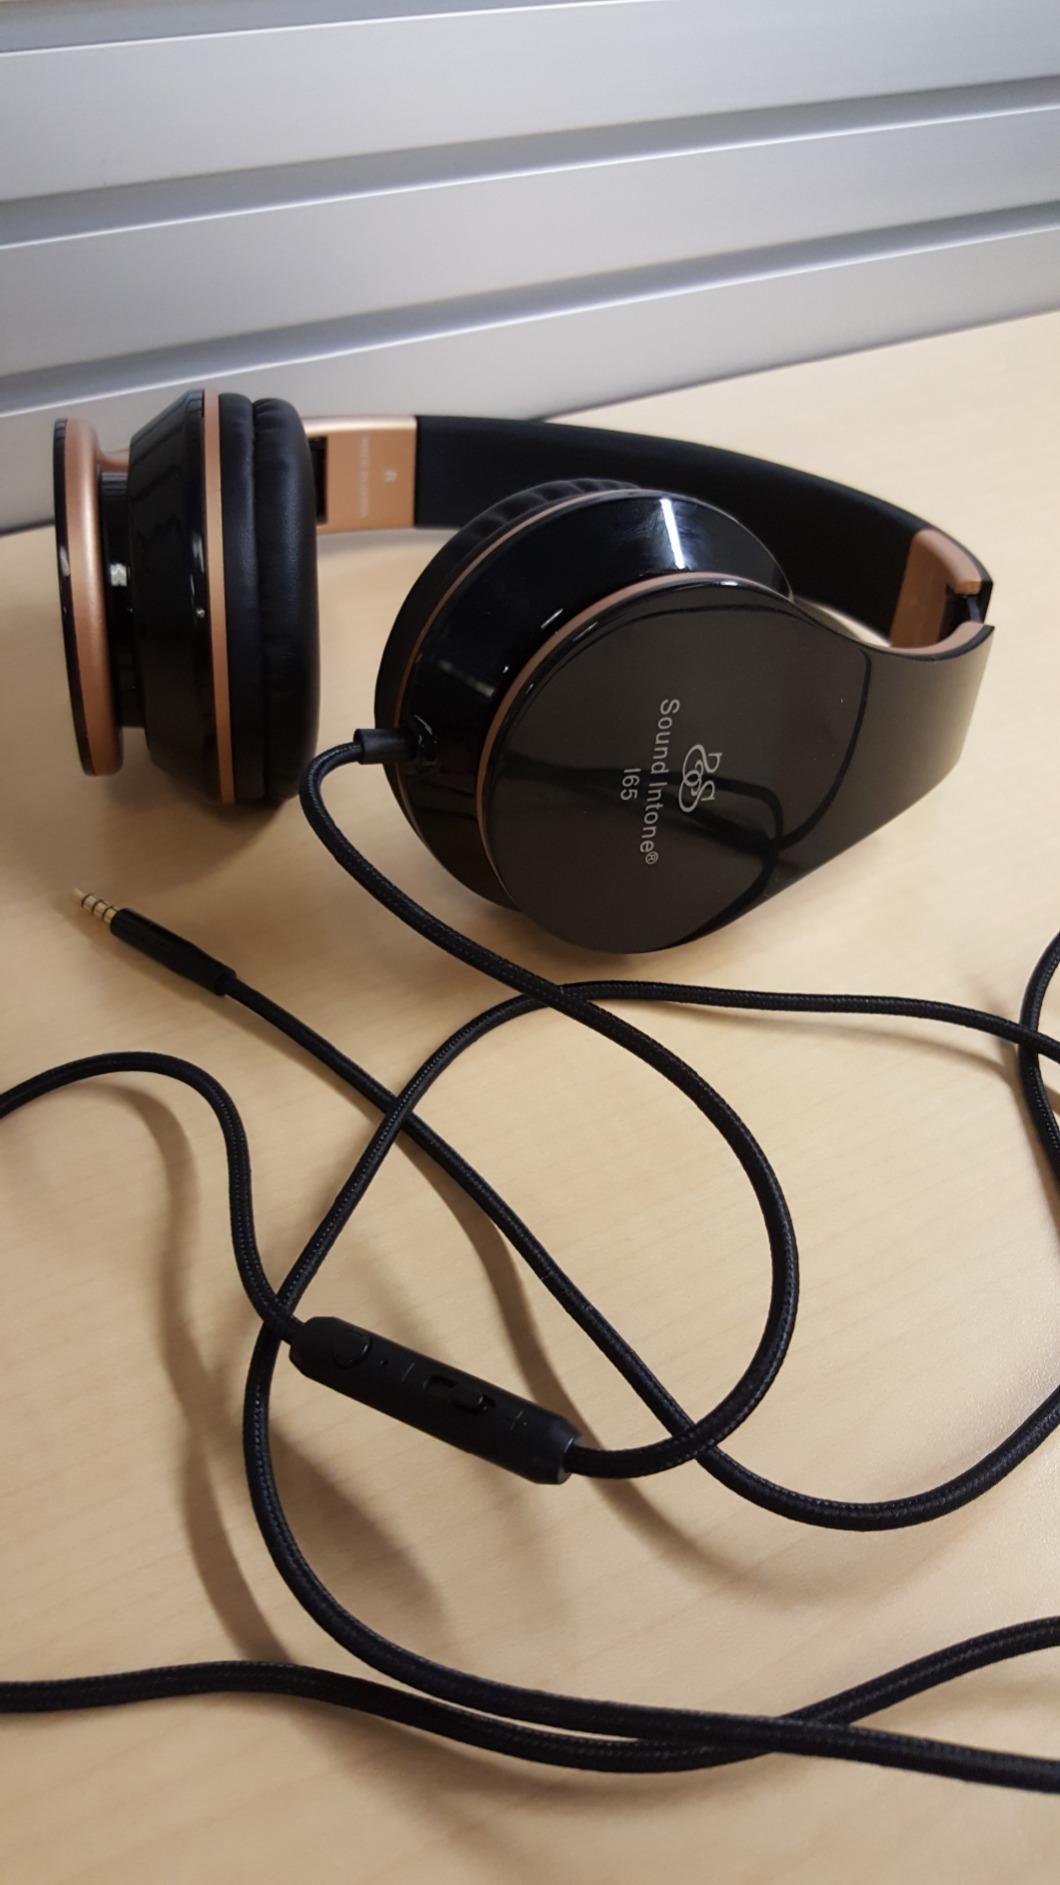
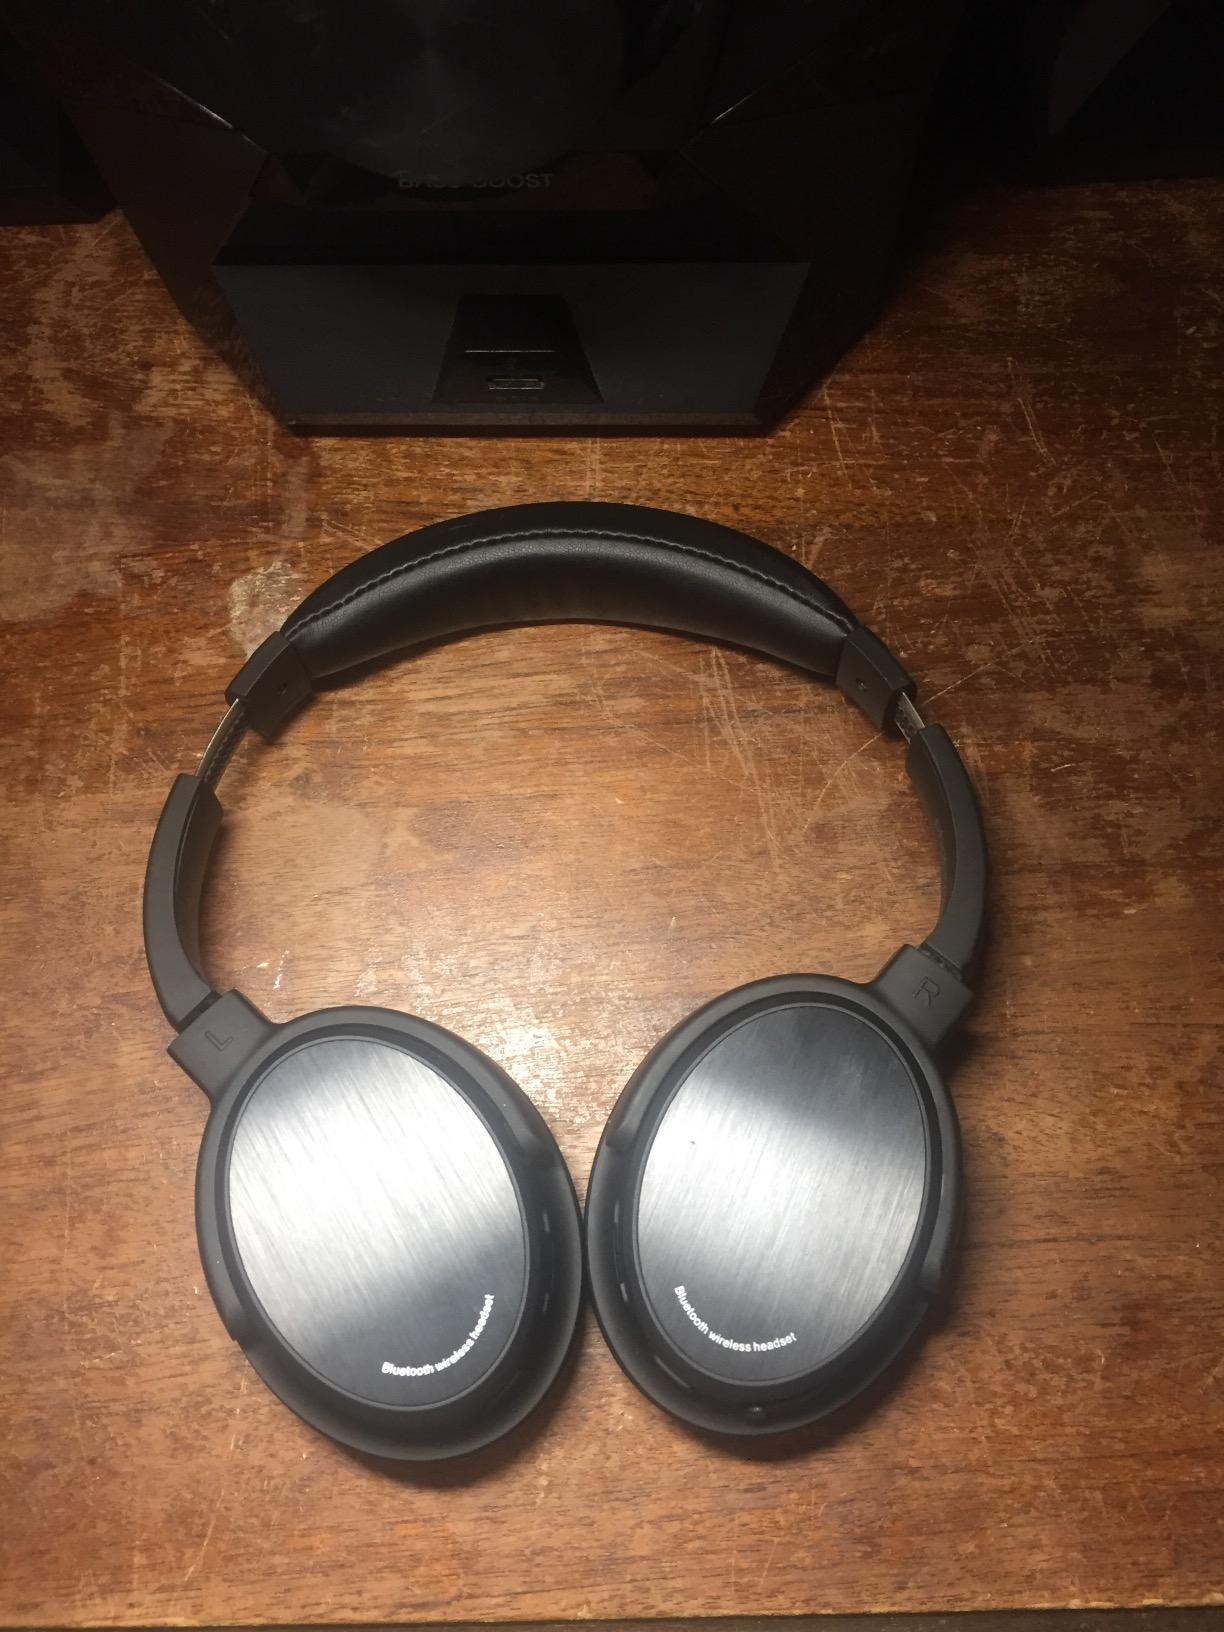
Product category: headphones
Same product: no